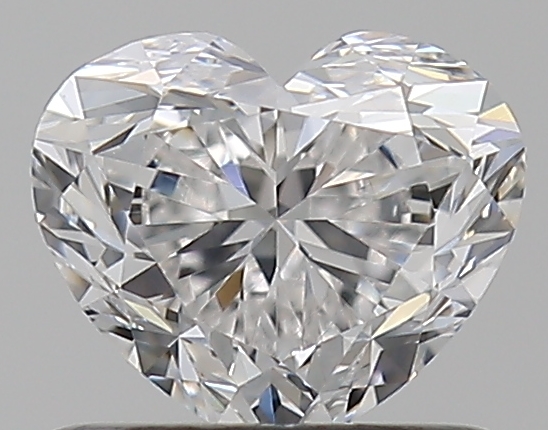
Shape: heart
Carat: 0.7
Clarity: VS2
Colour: D
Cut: VG
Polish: EX
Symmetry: VG
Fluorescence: ST
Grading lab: GIA
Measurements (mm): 5.04 x 5.92 x 3.57